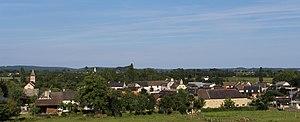
Hibarette (Hautes-Pyrénées)